Chinatown, Houston

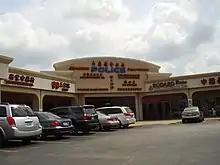
Ranchester Police Storefront (中國城警察局)

Two Houston City Council districts, F and J, serve the new Chinatown. District J was created to allow Hispanics to more easily elect representatives who cater to them.